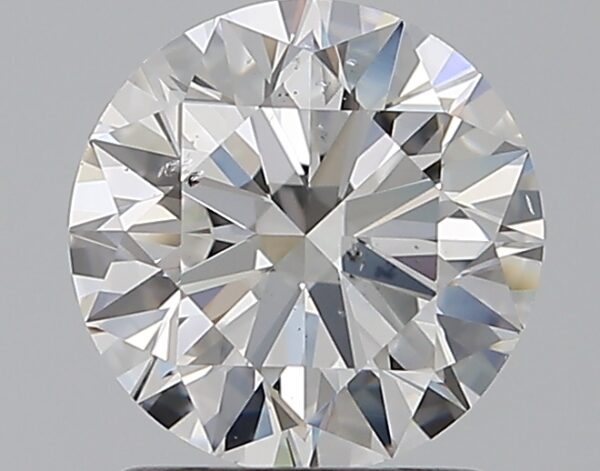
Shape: round
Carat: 1.51
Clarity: SI1
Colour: E
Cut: EX
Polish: EX
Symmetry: EX
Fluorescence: N
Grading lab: GIA
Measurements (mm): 7.29 x 7.33 x 4.52